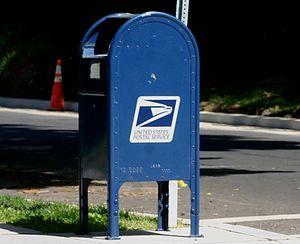
Aldrich Hazen Ames est un citoyen américain né le 26 mai 1941 à River Falls dans le Wisconsin. Officier de la CIA depuis 1962, il est devenu entre 1985 et 1994, date de son arrestation par le FBI, une « taupe » pour le compte du KGB soviétique puis du Service des renseignements extérieurs de la fédération de Russie. Le 28 avril 1994, il est condamné à perpétuité pour espionnage. En 2019, il était incarcéré à l'« Institution correctionnelle fédérale de Terre Haute », dans l'Indiana.